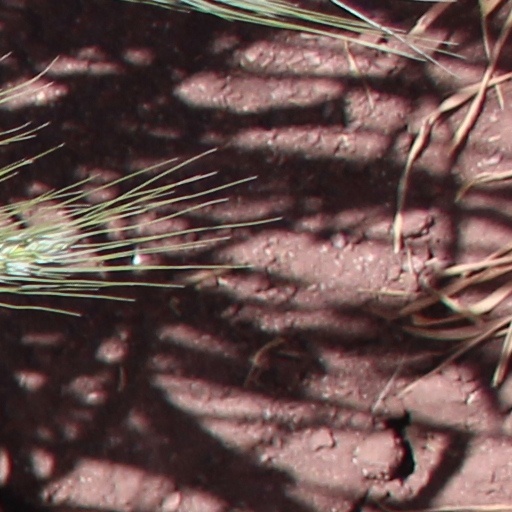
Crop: wheat